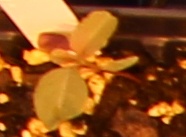
Label: Redroot Pigweed